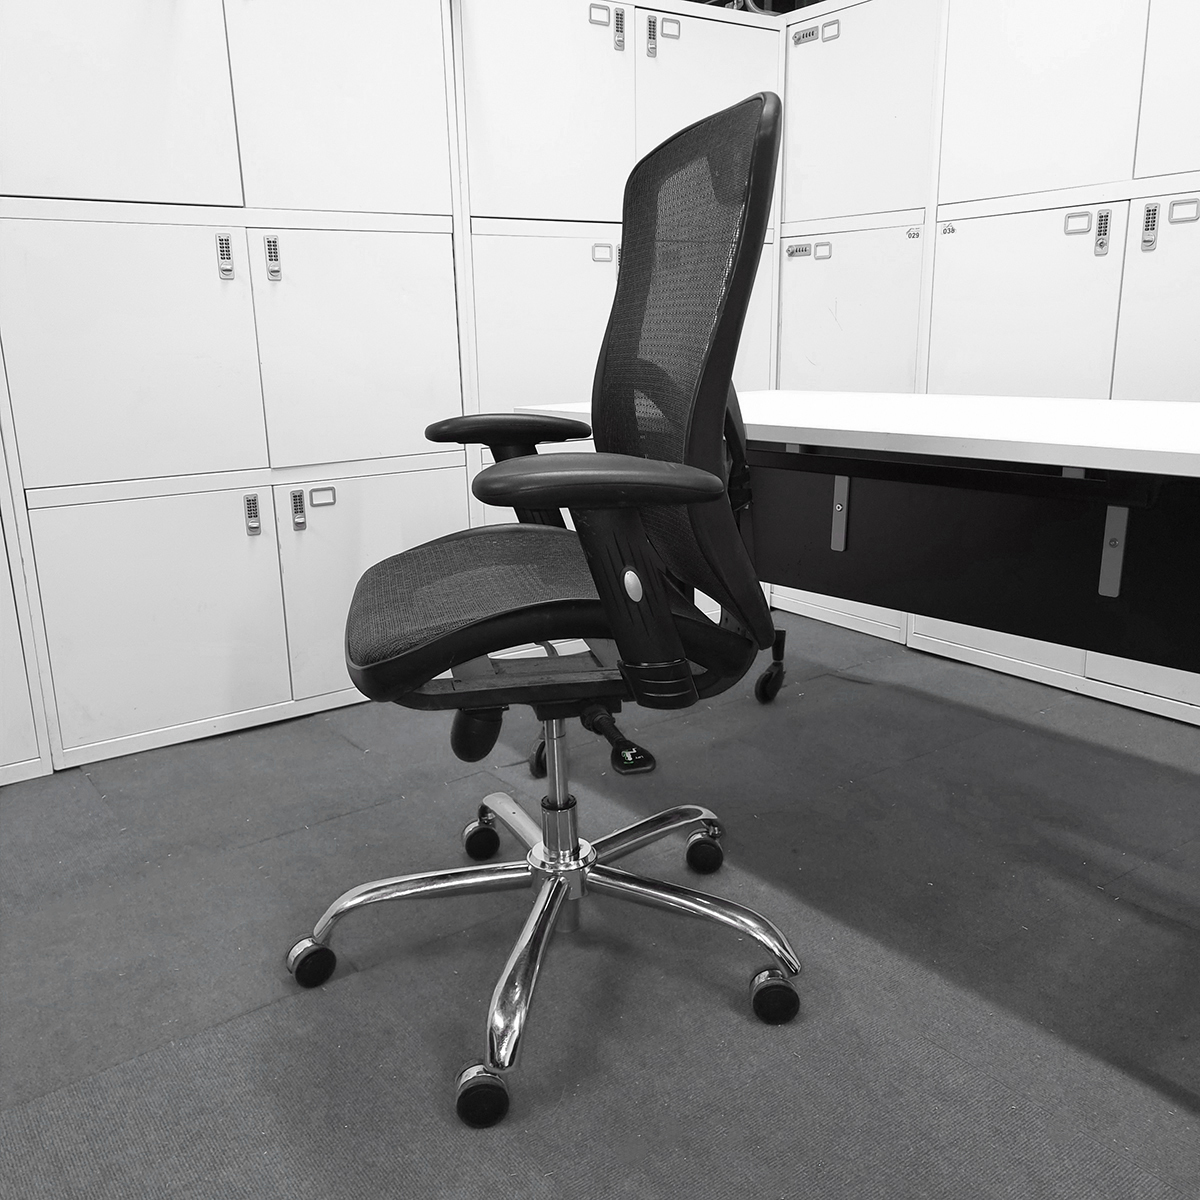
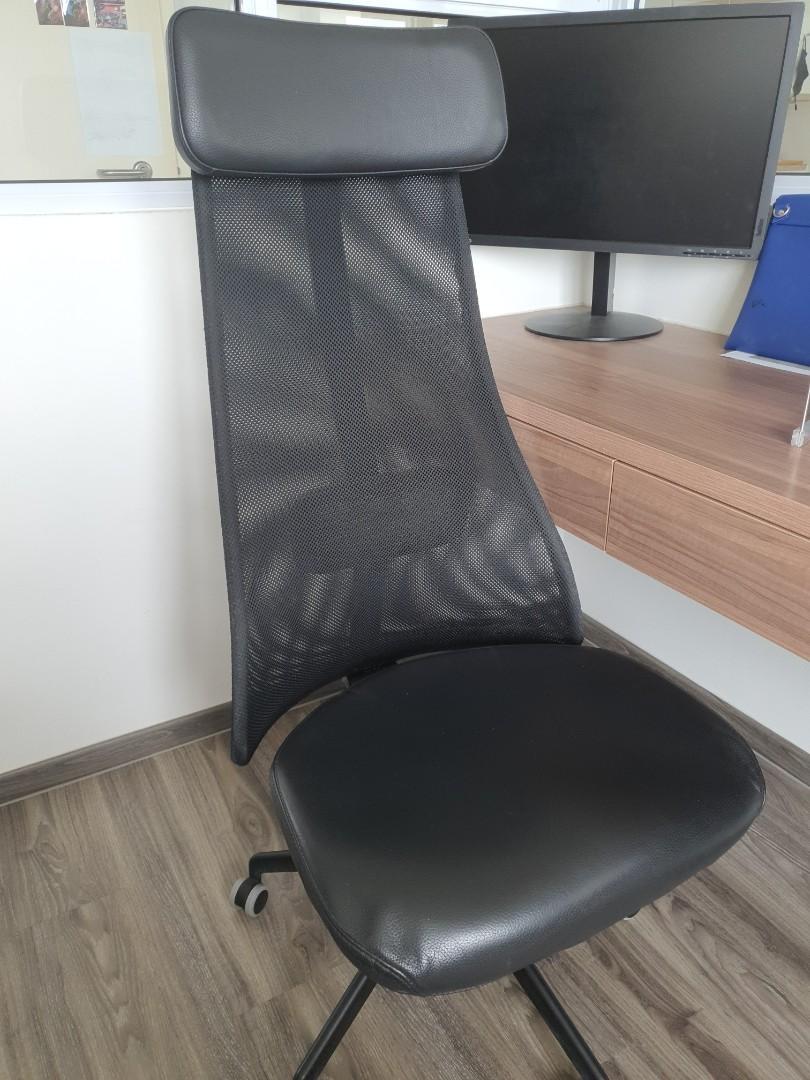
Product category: items_chair
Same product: no